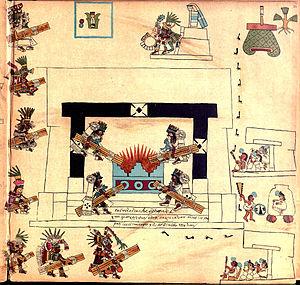
Xiuhcoatl est, dans la mythologie aztèque, à la fois l'esprit du dieu Xiuhtecuhtli, une de ses incarnations, son esprit gardien ou un de ses attributs et une arme utilisée à sa naissance par le dieu Huitzilopochtli pour tuer sa sœur, la déesse Coyolxauhqui, et ses frères, les Huitznahua.
La cérémonie du feu nouveau était, au centre du Mexique, à l'époque préhispanique, un rituel religieux qui avait lieu au début de chaque cycle calendaire de 52 ans appelé « xiuhmolpilli ».